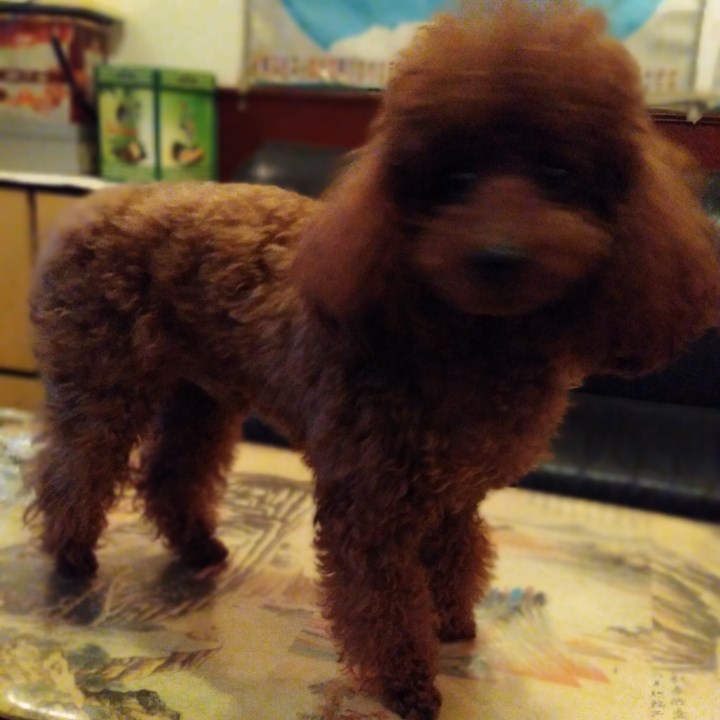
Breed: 7449-n000128-teddy